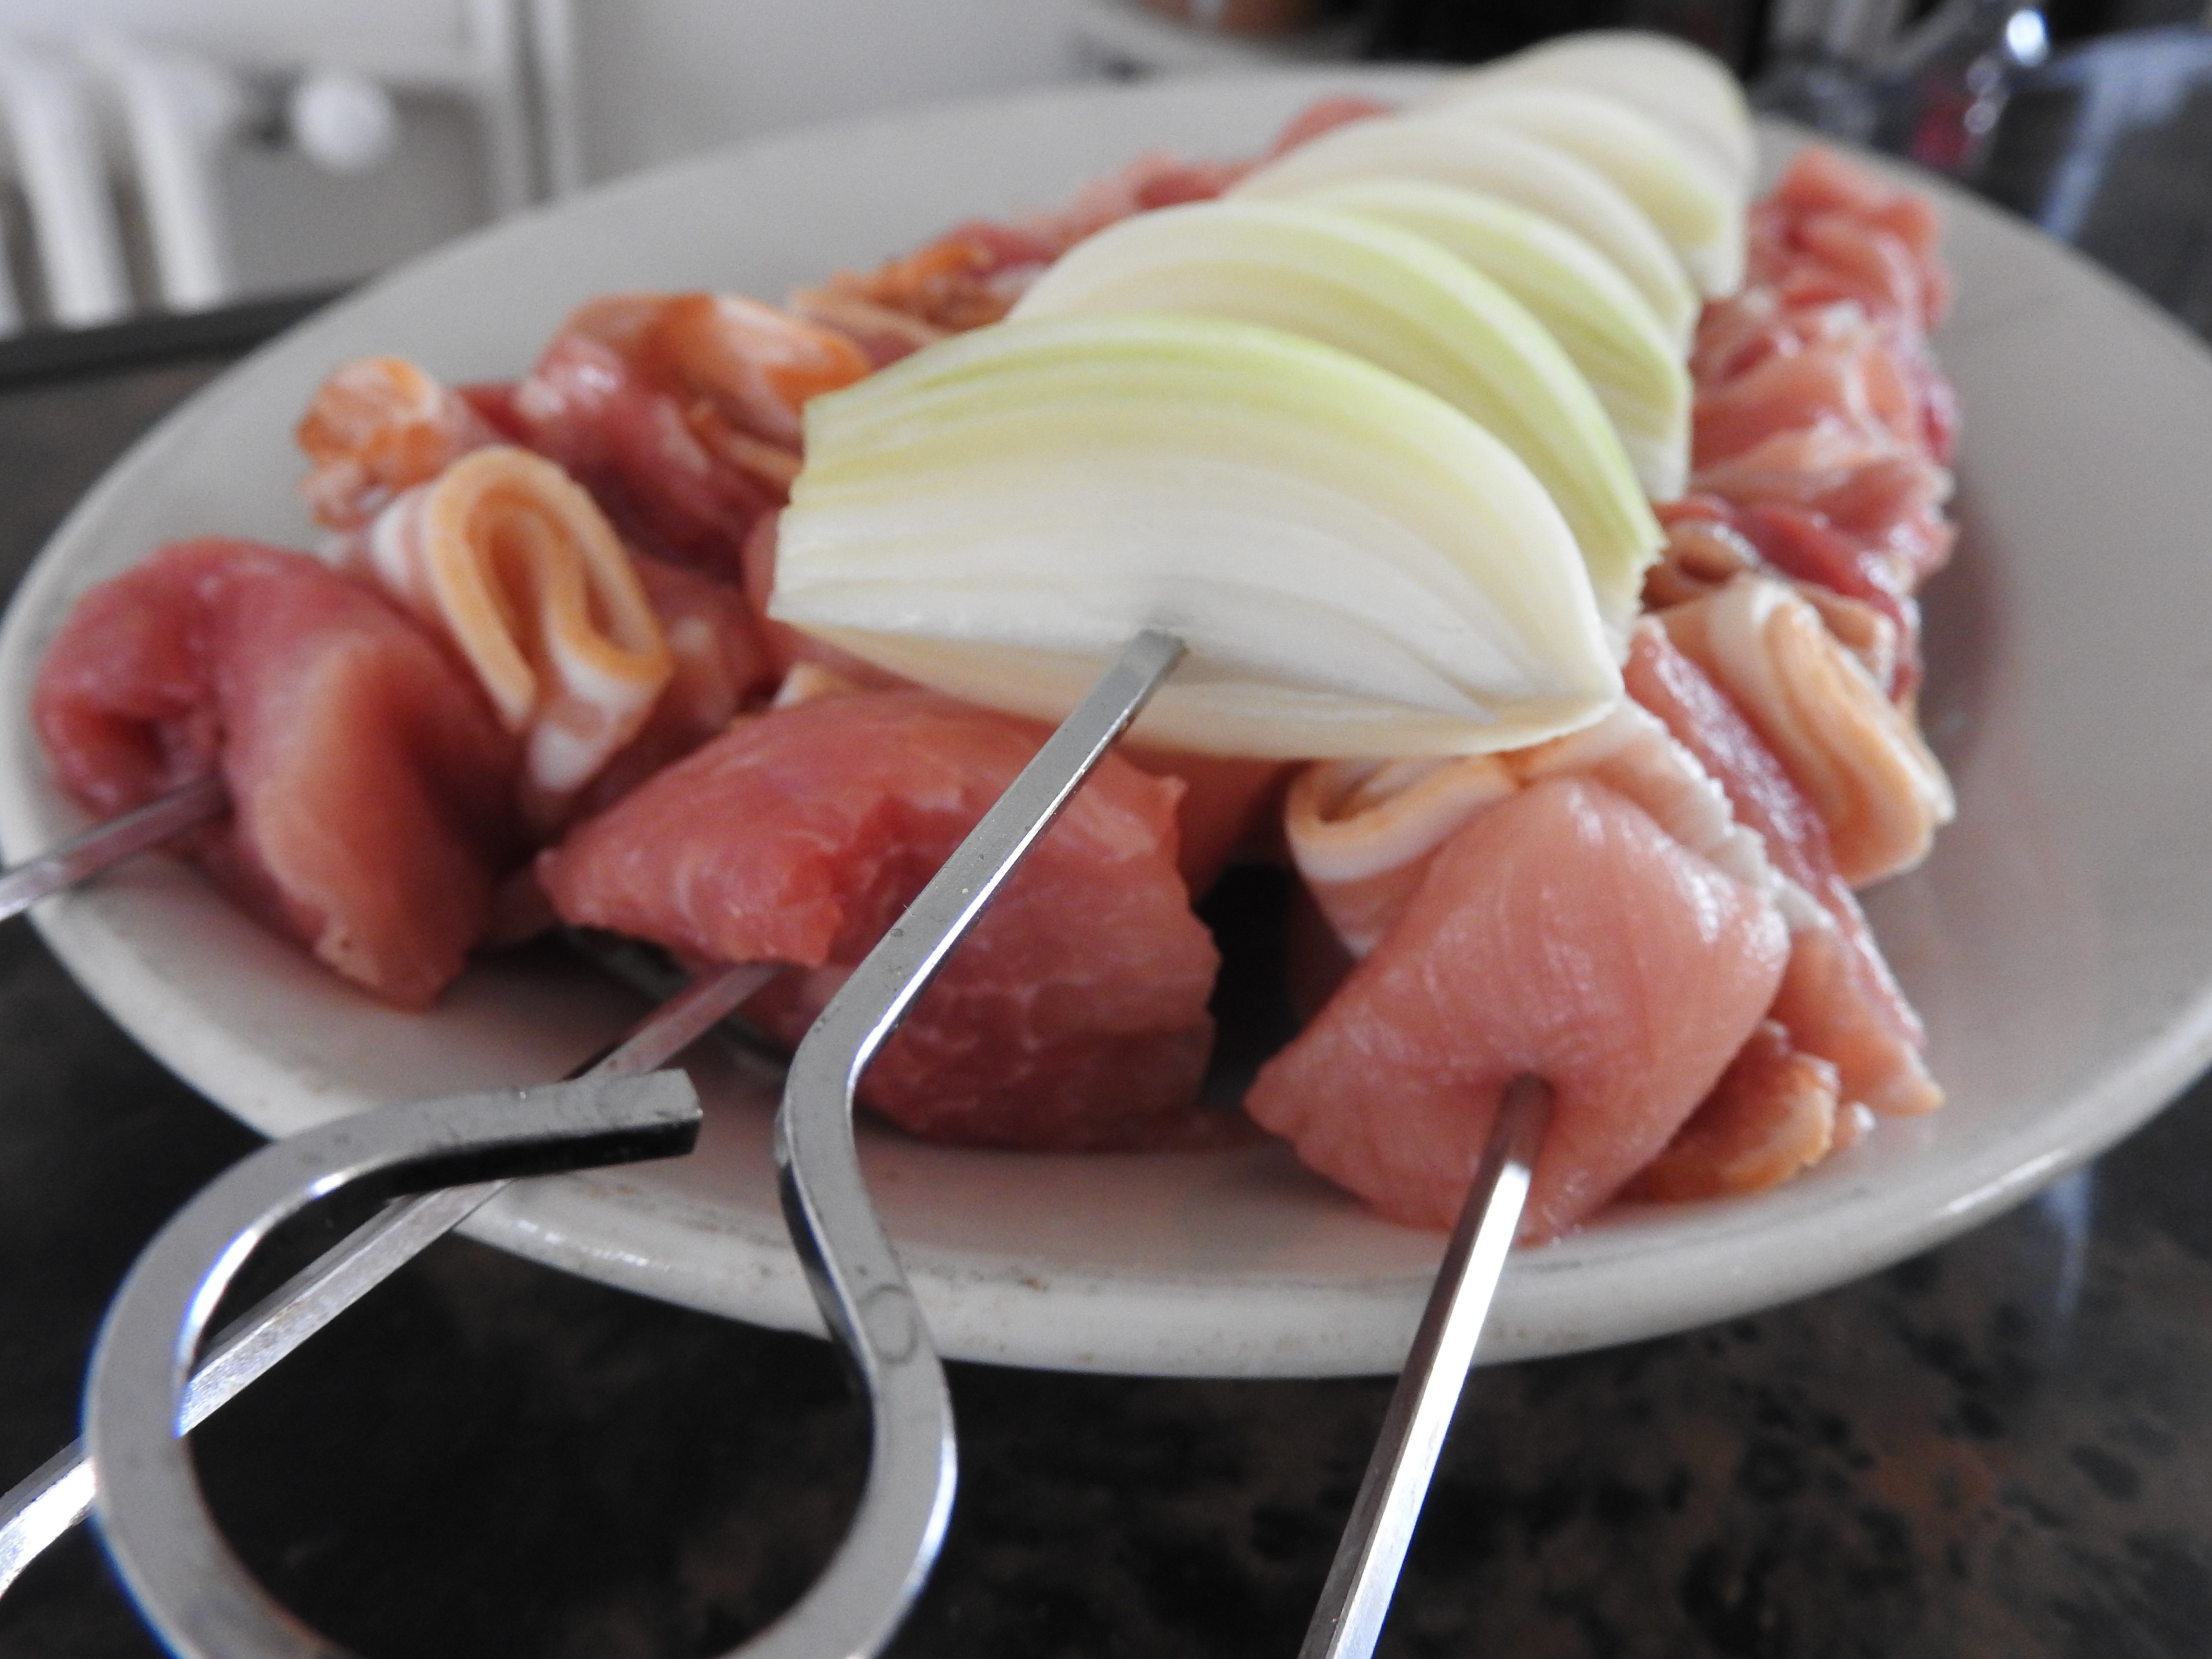
pork skewers, barbecue, meat, nature, pork, onion, skewers, food, cuisine, tableware, ingredient, animal product, dishware, dish, fish slice, brunch, meal, plate, recipe, sashimi, crudo, kitchen utensil, peach, seafood, serveware, produce, delicacy, flesh, animal fat, japanese cuisine, silver, garnish, cooking, fish, fast food, side dish, prosciutto, breakfast, supper, korean food